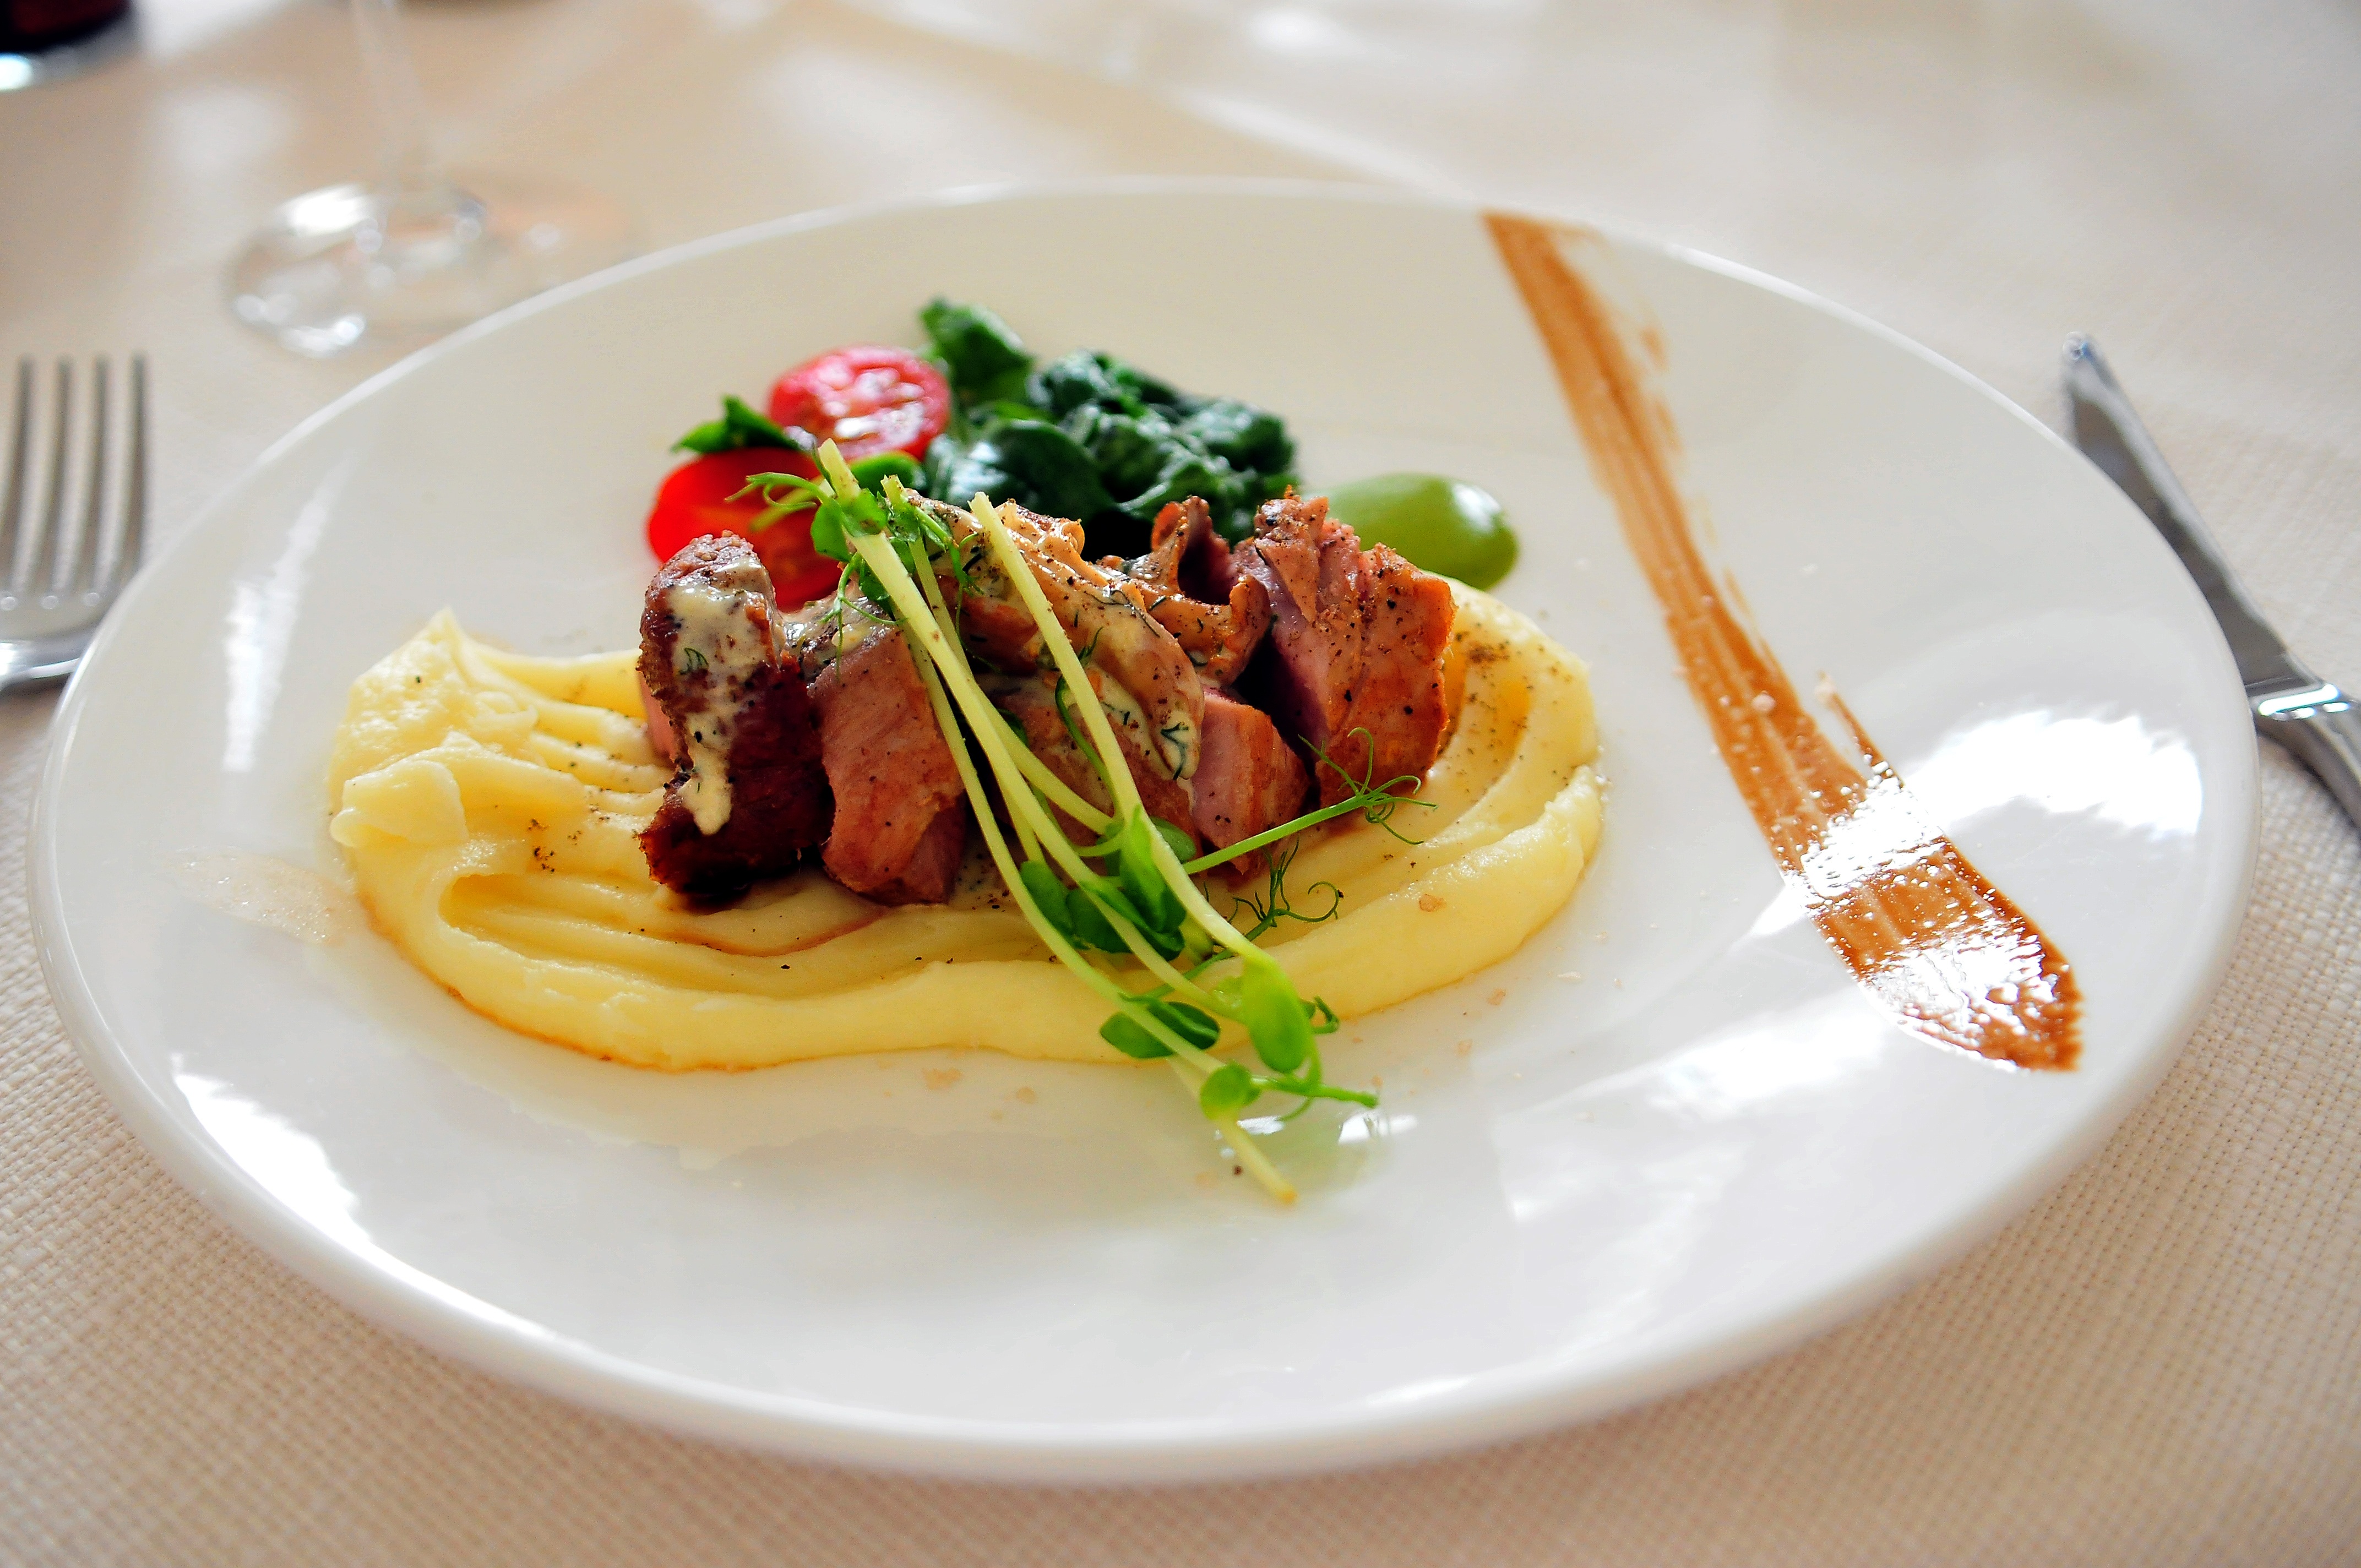
restaurant, dish, meal, food, menu, plate, gourmet, meat, lunch, cuisine, dining, dinner, spaghetti, premium, healthy meal, mashed potatoes, eating out, food plate, food menu, dinner plate, european food